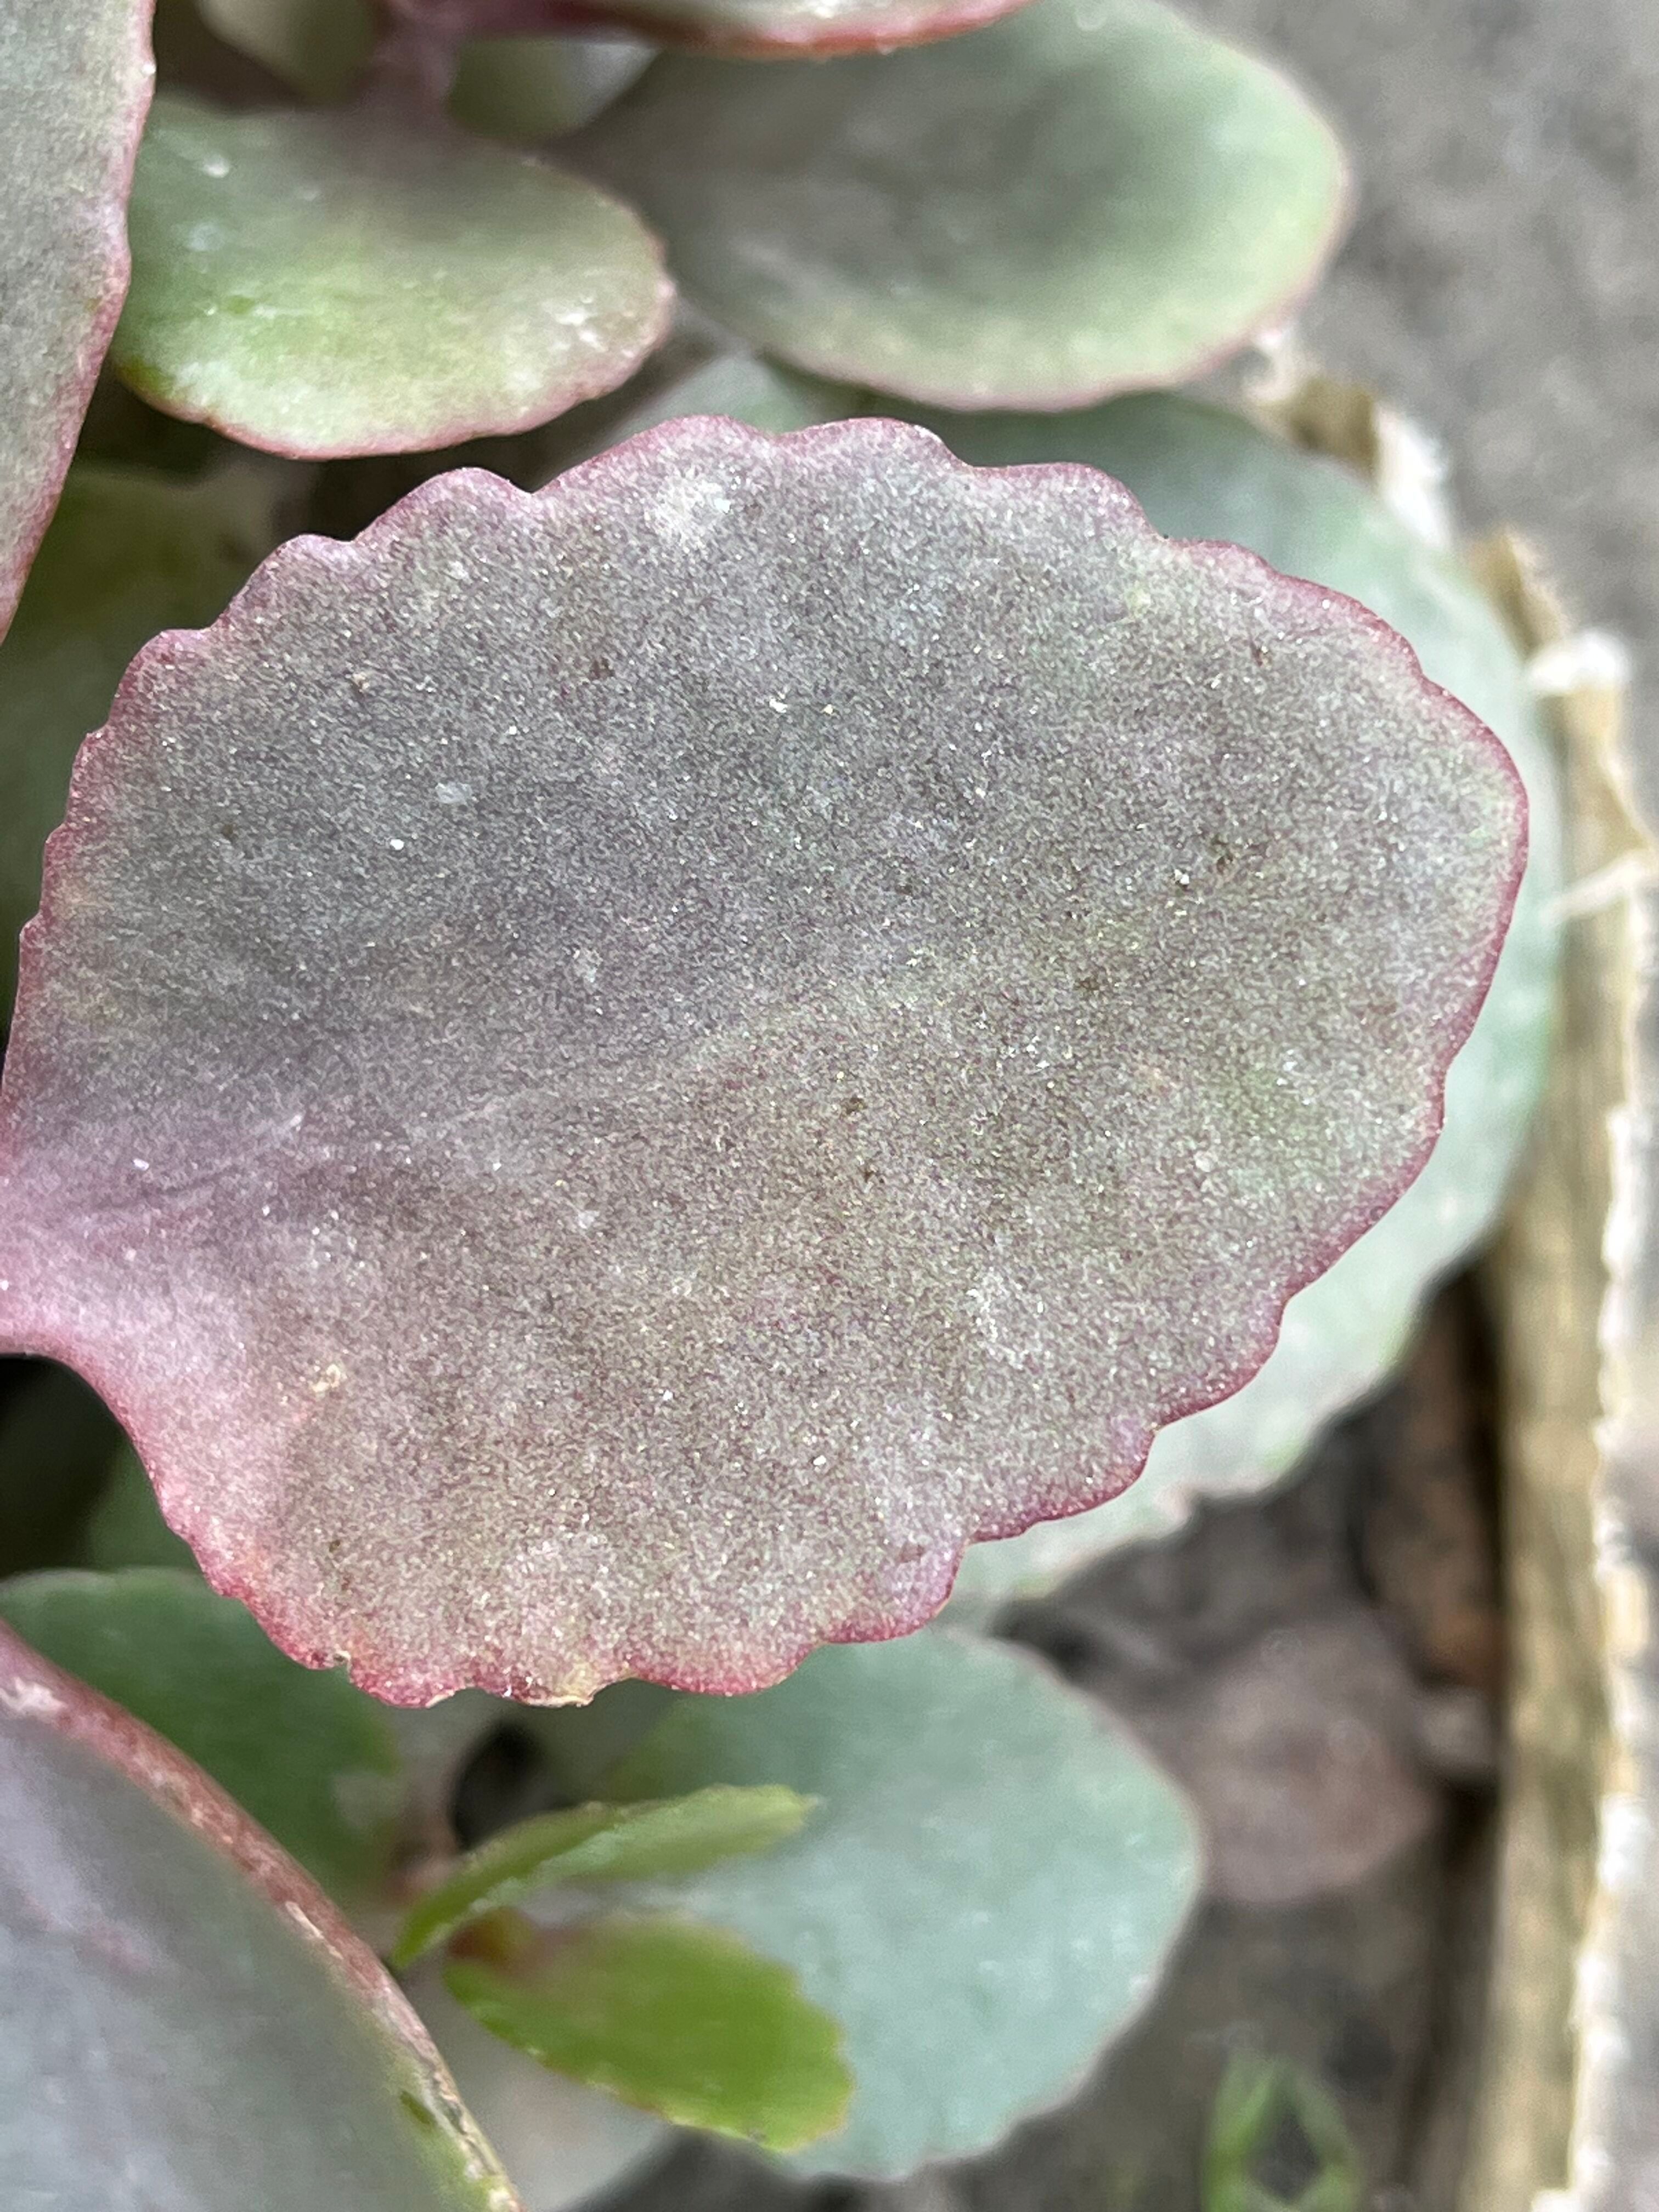
Plant species: kalanchoe-pinnata